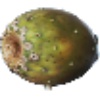
Label: cactus_fruit